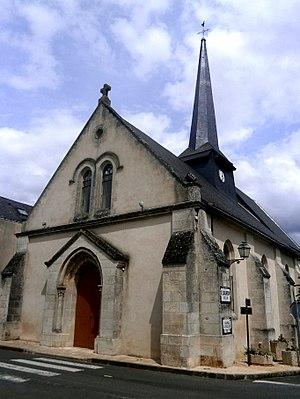
L'église de Saint-Laurent-de-Lin
Saint-Laurent-de-Lin est une commune française située dans le département d'Indre-et-Loire, en région Centre-Val de Loire.